Mastodonsauridae

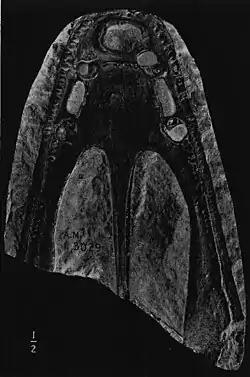
Skull cast of "Stanocephalosaurus"

There is a lot of known information about the skulls of mastodonsaurids, for example, "Stanocephalosaurus", one of the most well-known mastodonsaurids, has a lot of data about its skull.